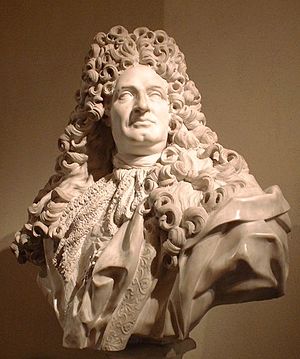
Jules Hardouin-Mansart
Jules Hardouin-Mansart. Marmorbuste af Jean-Louis Lemoyne
Jules Hardouin Mansart, comte de Sagonne var en fransk arkitekt tilhørende barokken.